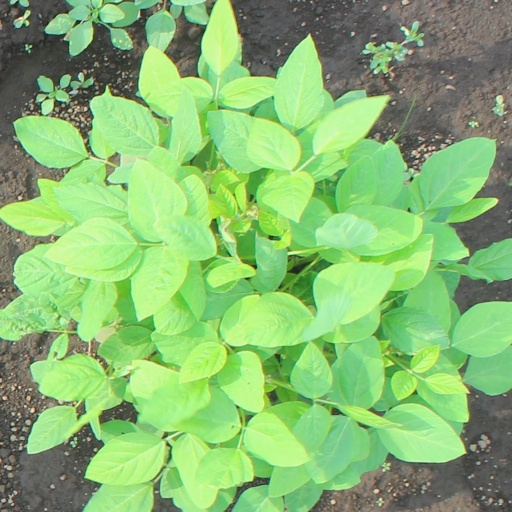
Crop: soybean